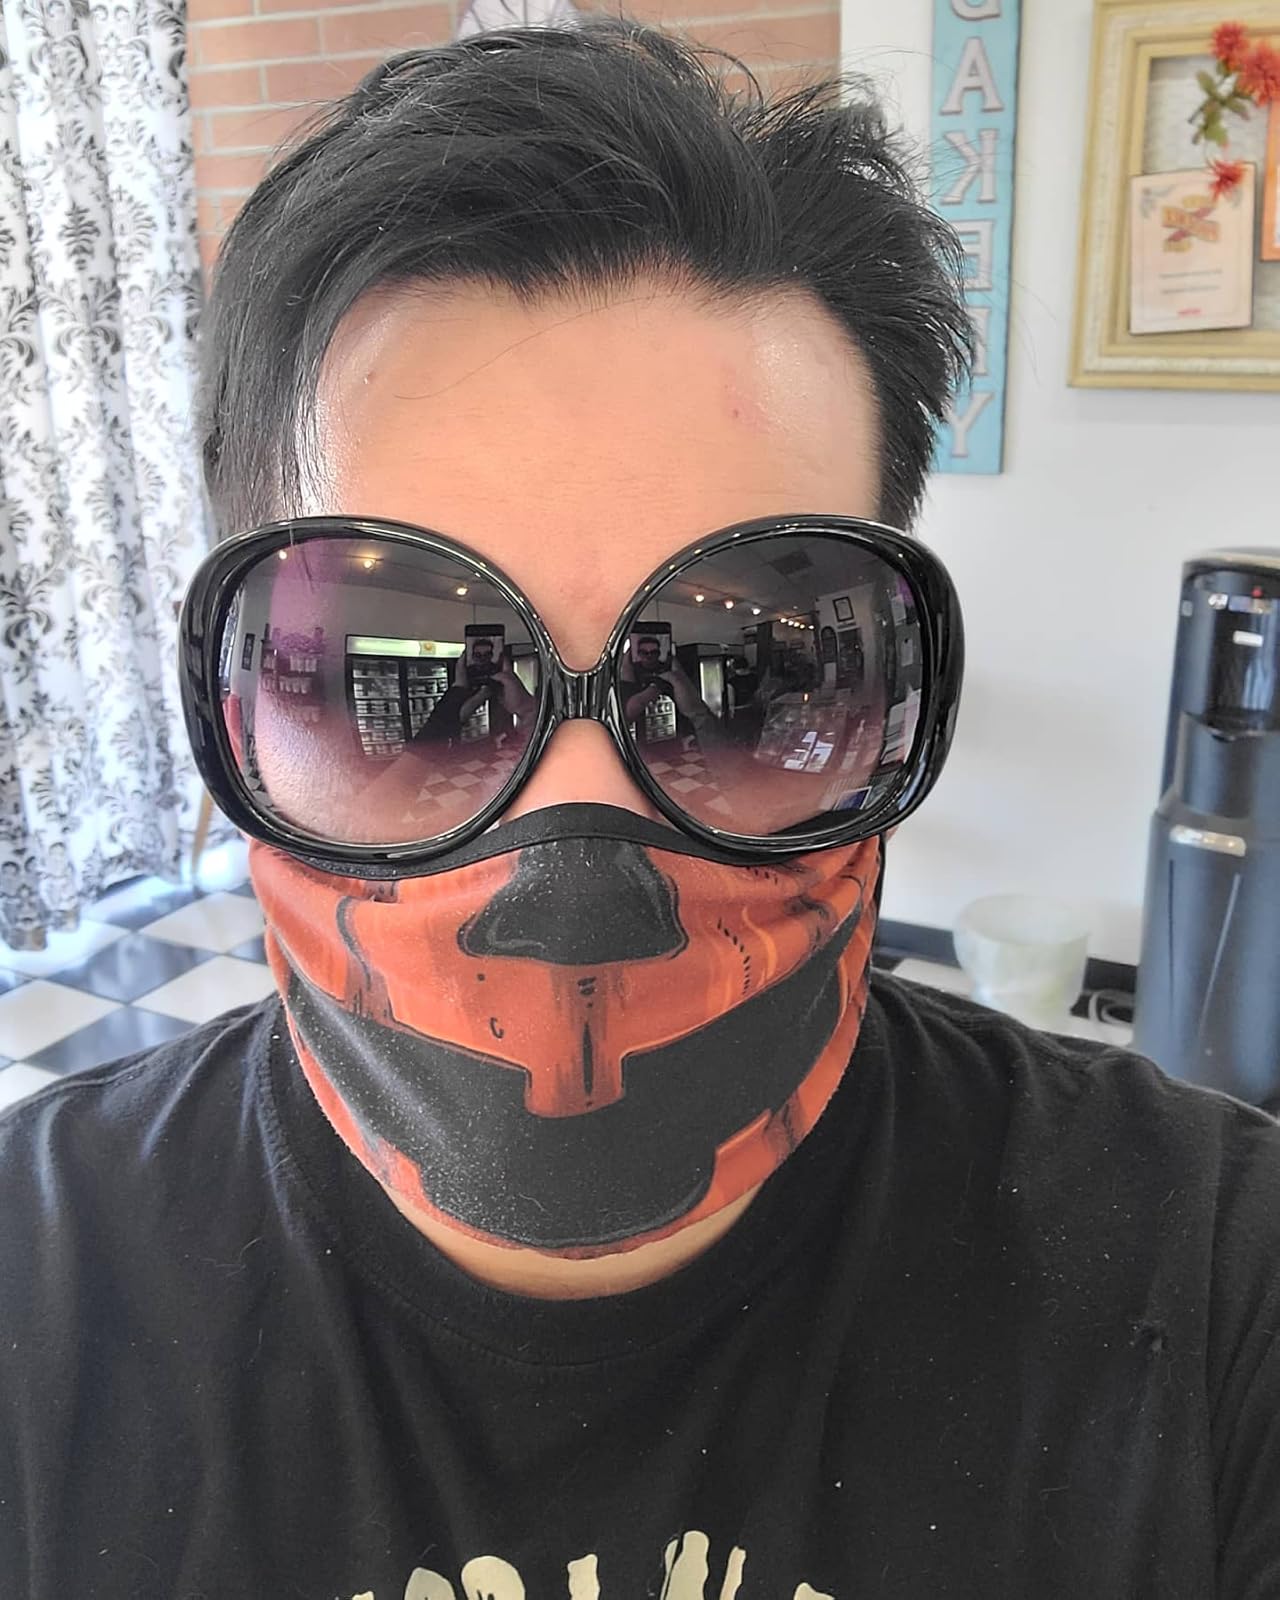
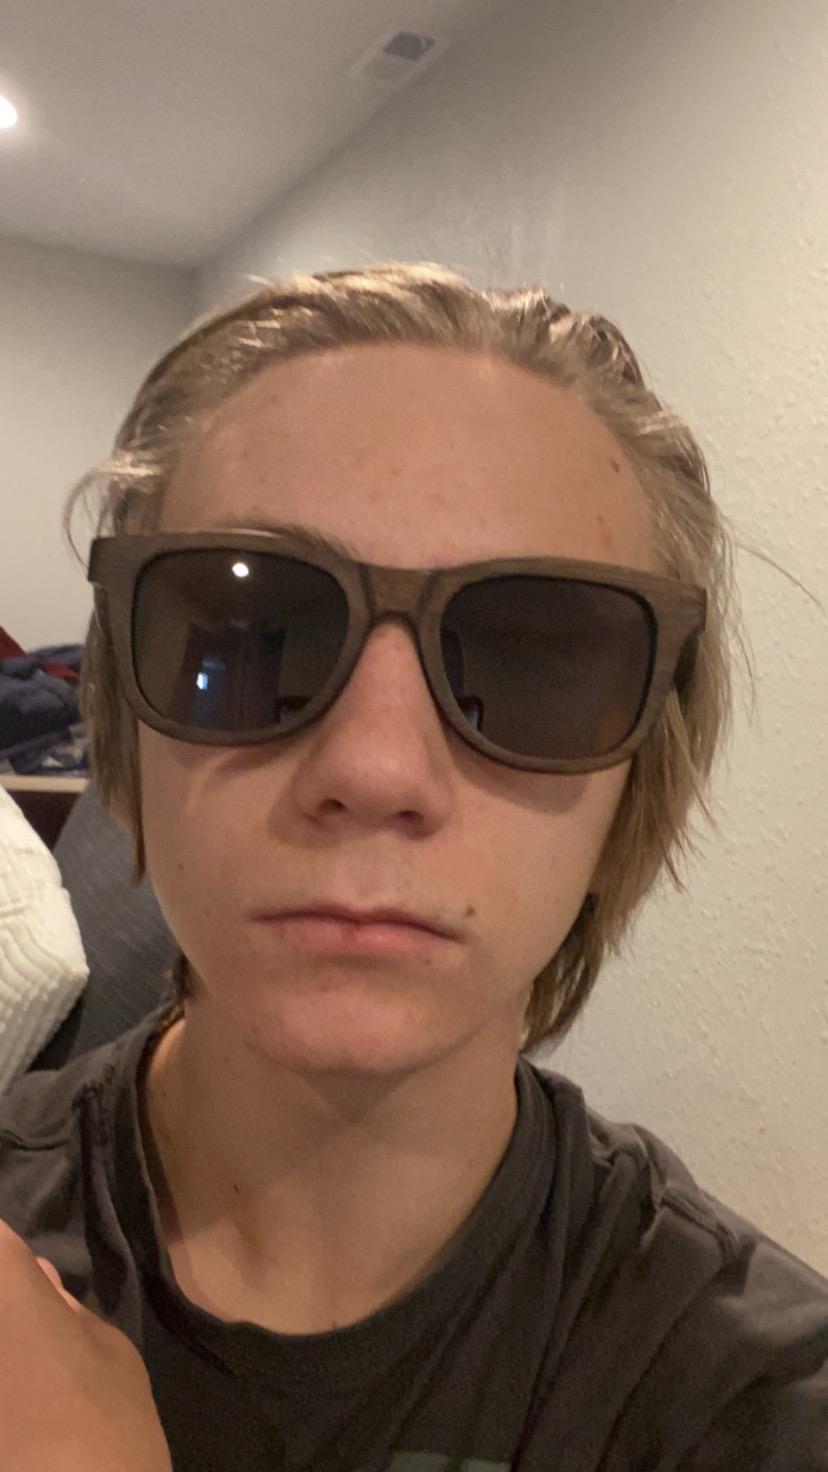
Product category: accessories_sunglasses
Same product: no